TIPA (software)

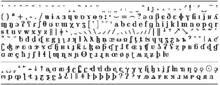
The TIPA character set

TIPA is a free software package providing International Phonetic Alphabet and other phonetic character capabilities for TeX and LaTeX. Written by , TIPA is based upon the author's previous work in TSIPA. In 2018, the TeX TIPA Roman font was selected as best representing the IPA symbol set by the International Phonetic Association's Alphabet, Charts and Fonts committee.